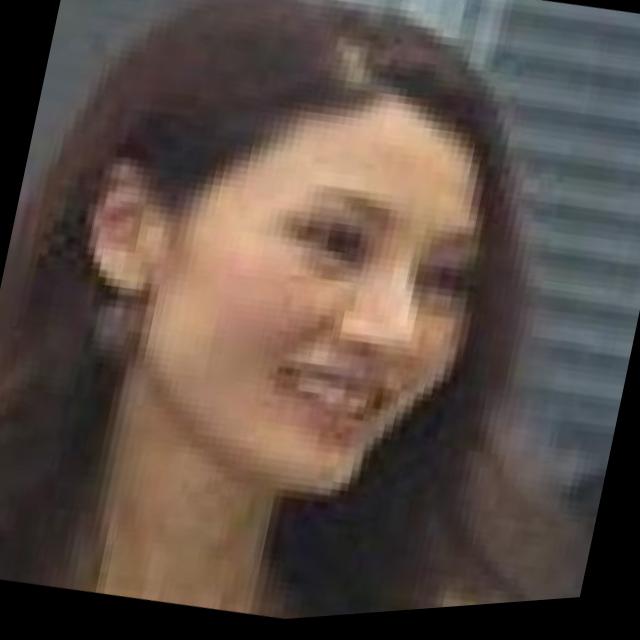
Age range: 21-44